Human uses of living things

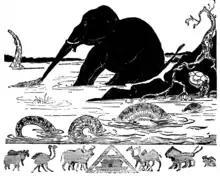
"How the elephant got his trunk" in Rudyard Kipling's "Just So Stories", 1902. Below the main image, a parade of animals go two by two into Noah's Ark.

Animals as varied as bees, beetles, mice, foxes, crocodiles and elephants play a wide variety of roles in literature and film.